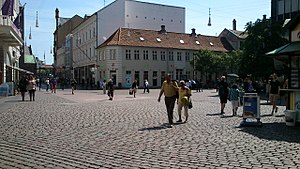
Lille Torv
Lille Torv.
Lille Torv er en plads i Indre By i Aarhus, Danmark. Den ligger mellem Store Torv og gaden Immervad i det historiske Latinerkvarter, og det er en af de ældste pladser i byen. Gaderne Vestergade, Guldsmedgade, Immervad og Badstuegade går alle ud fra Lille Torv. I dag bruges det til forskellige events og festivaler. På pladsen ligger også Det Meulengrachtske Palæ og den fredede Jydsk Handels- og Landbrugsbank fra 1900.